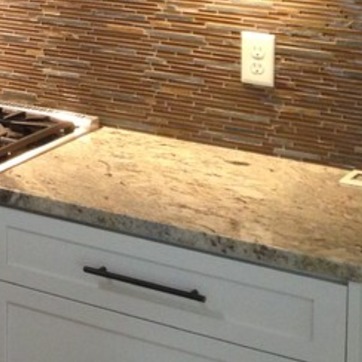
Material: polishedstone